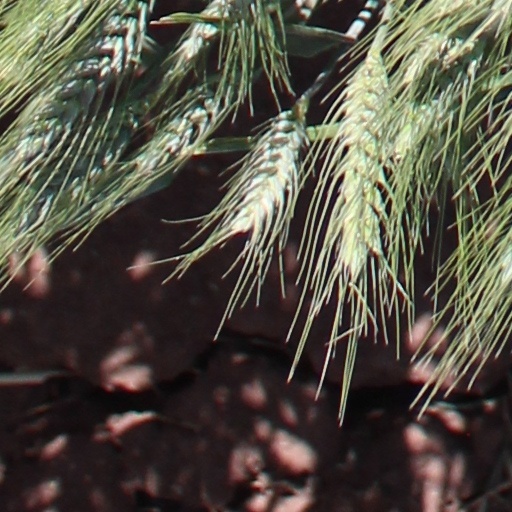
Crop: wheat